Army of Catalonia (1713–14)

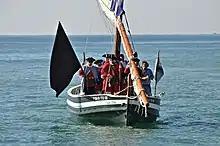
Recreació del 2014 del desembarcament de l'Expedició del Braç Militar a Arenys de Mar del 9 d'agost de 1713.

The artillery was organized in a regimental unit under the command of Valencian general Joan Baptista Basset, who also commanded the engineers. Deployed in Barcelona, the gunners had an important artillery park with pieces of bronze of good quality. The artillery companies were primarily made up of Majorcan artillerymen and bombers, of a very high reputation, who were already experienced in fighting against the Ottomans.